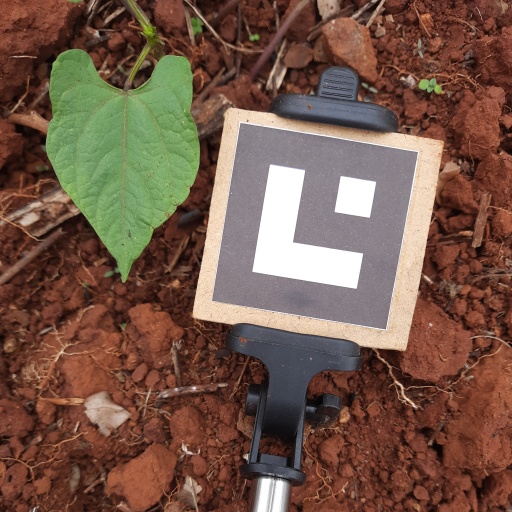
Observations: flat surface, no eating holes, under cloudy sky